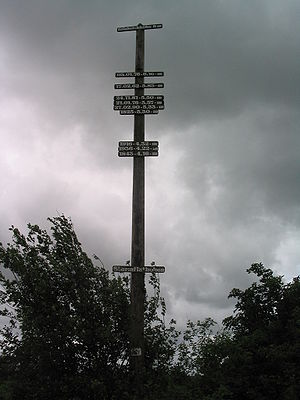
Wilstermarsch
Stormflodshøjder i Wilstermarsch
Wilstermarsch er en af fire holstenske marskområder i det nordlige Tyskland, beliggende i Elbmarsken og nordøst for Elben mellem dennes biflod Stör, Kielerkanalen og gestranden i Kreis Steinburg. Området ligger i delstaten Slesvig-Holsten.